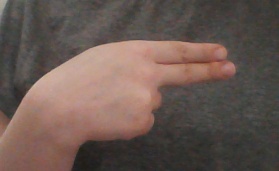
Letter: ain